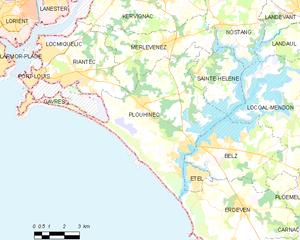
Plouhinec [pluinɛk] est une commune française située au sud-ouest du département du Morbihan en région Bretagne. Elle appartient au canton de Pluvigner.